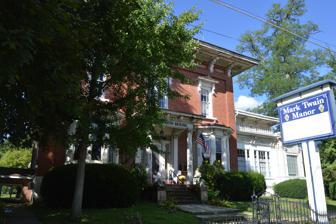
Building: Gibson House (Jamestown, Pennsylvania)
Country: United States of America
Year built: 1855
Historic house in Pennsylvania, United States United States historic place Gibson House U.S. National Register of Historic Places Front of the house Show map of Pennsylvania Show map of the United States Location 210 Liberty St., Jamestown, Pennsylvania Coordinates 41°29′5″N 80°26′24″W / 41.48472°N 80.44000°W / 41.48472; -80.44000 Area 0.5 acres (0.20 ha) Built 1855 Architectural style Greek Revival, Italianate, Georgian NRHP reference No. 78002430 Added to NRHP December 1, 1978 The Gibson House , also known as The Mark Twain Manor, is an historic home which is located in Jamestown , Mercer County, Pennsylvania . It was added to the National Register of Historic Places in 1978. History and architectural features Built in 1855, the Gibson House is a two-story, square brick residence with a hipped roof and central cupola . The design displays elements of the Greek Revival , Italianate , and Georgian styles. Also located on the property is a contributing carriage house . The house was converted to restaurant use during the mid-1950s, and is now owned by a community foundation. It was added to the National Register of Historic Places in 1978. References